Sandbach School

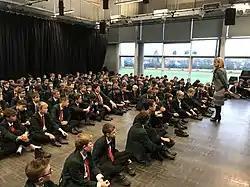
Boys from Lea House attending a house assembly

There are currently four Houses at Sandbach School, which students are grouped into. A student's House can be determined by the colour of the crest on their tie. All houses at Sandbach School compete to win points each year, which determines who will win the House Cup. For a short period of time in the early 1980s, the school had six Houses. These were: Hall (Ward was renamed Hall during this period), Welles, Lea, Craig, Scott and Kent.